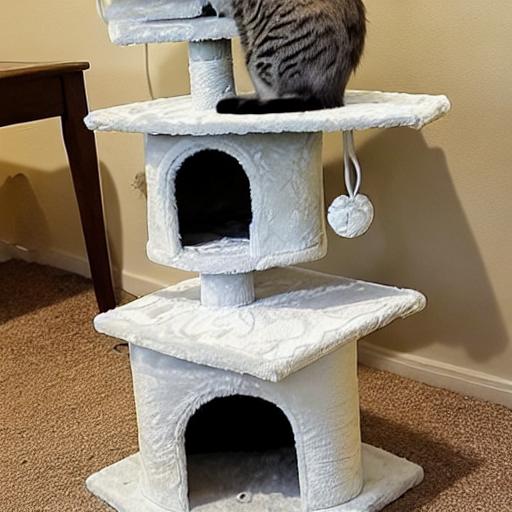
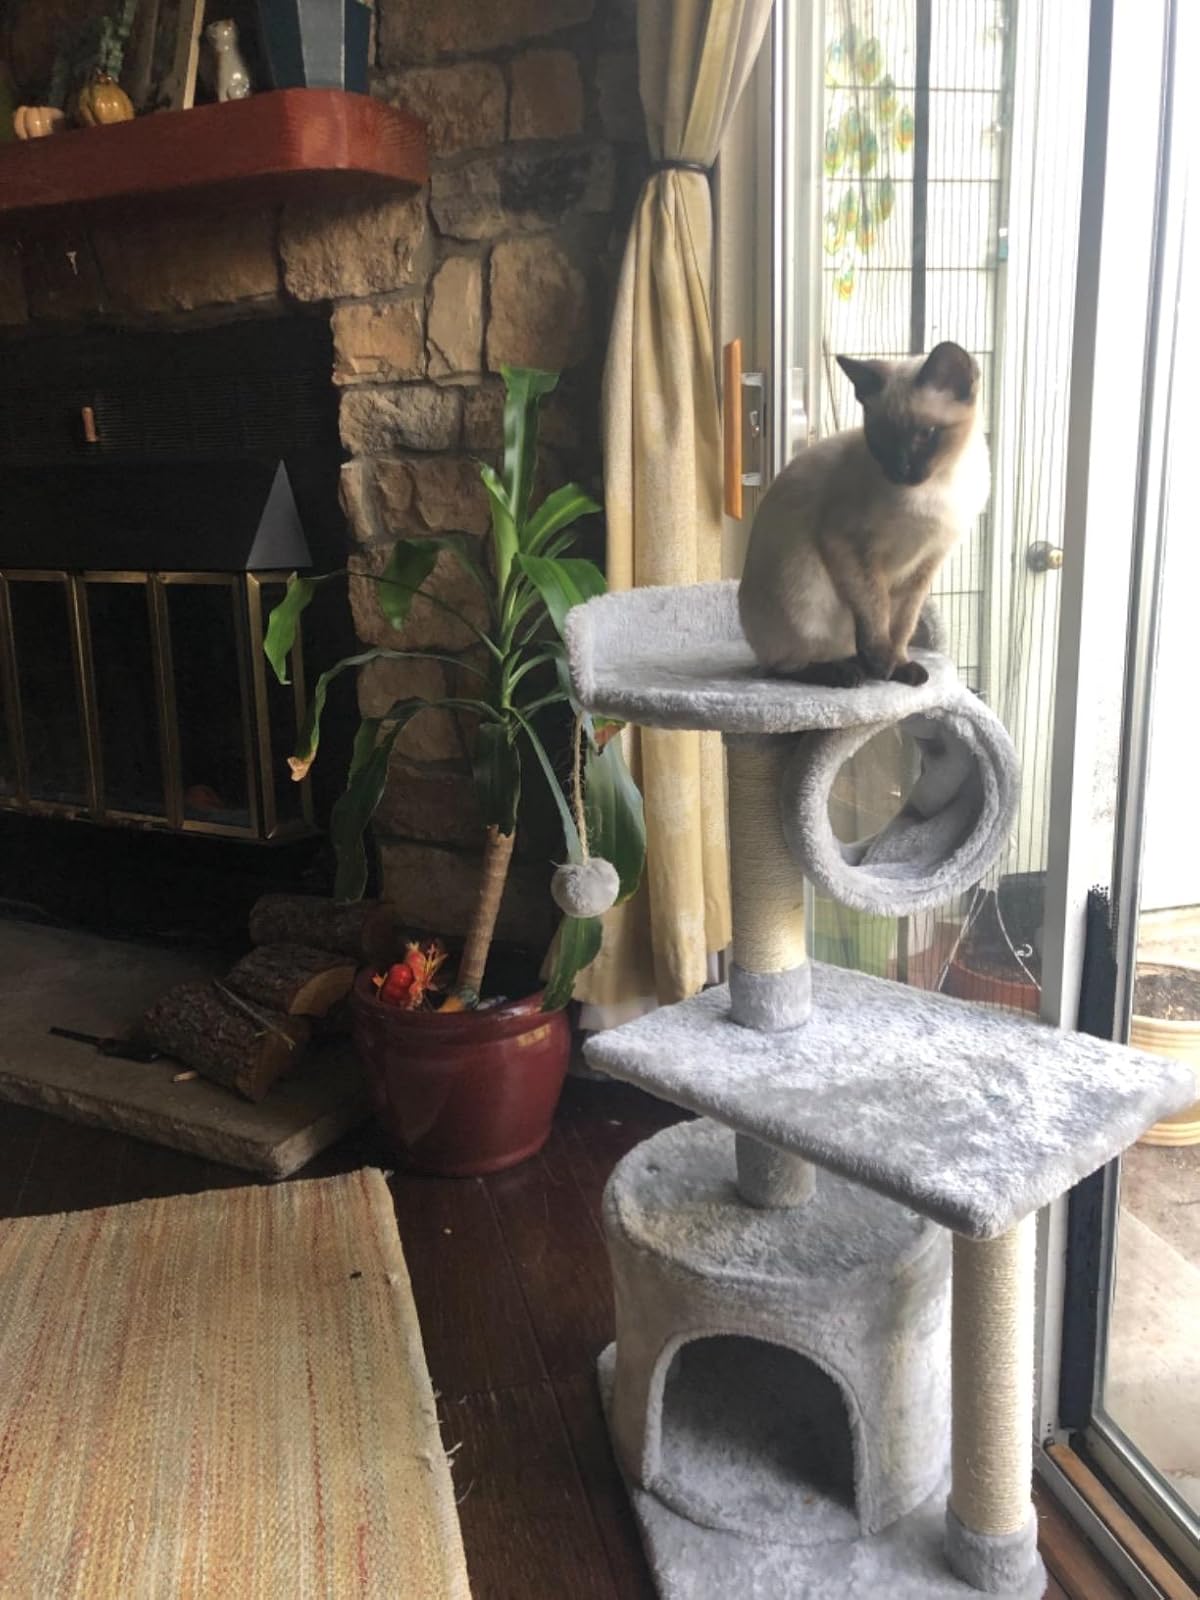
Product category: items_cat tree
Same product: no